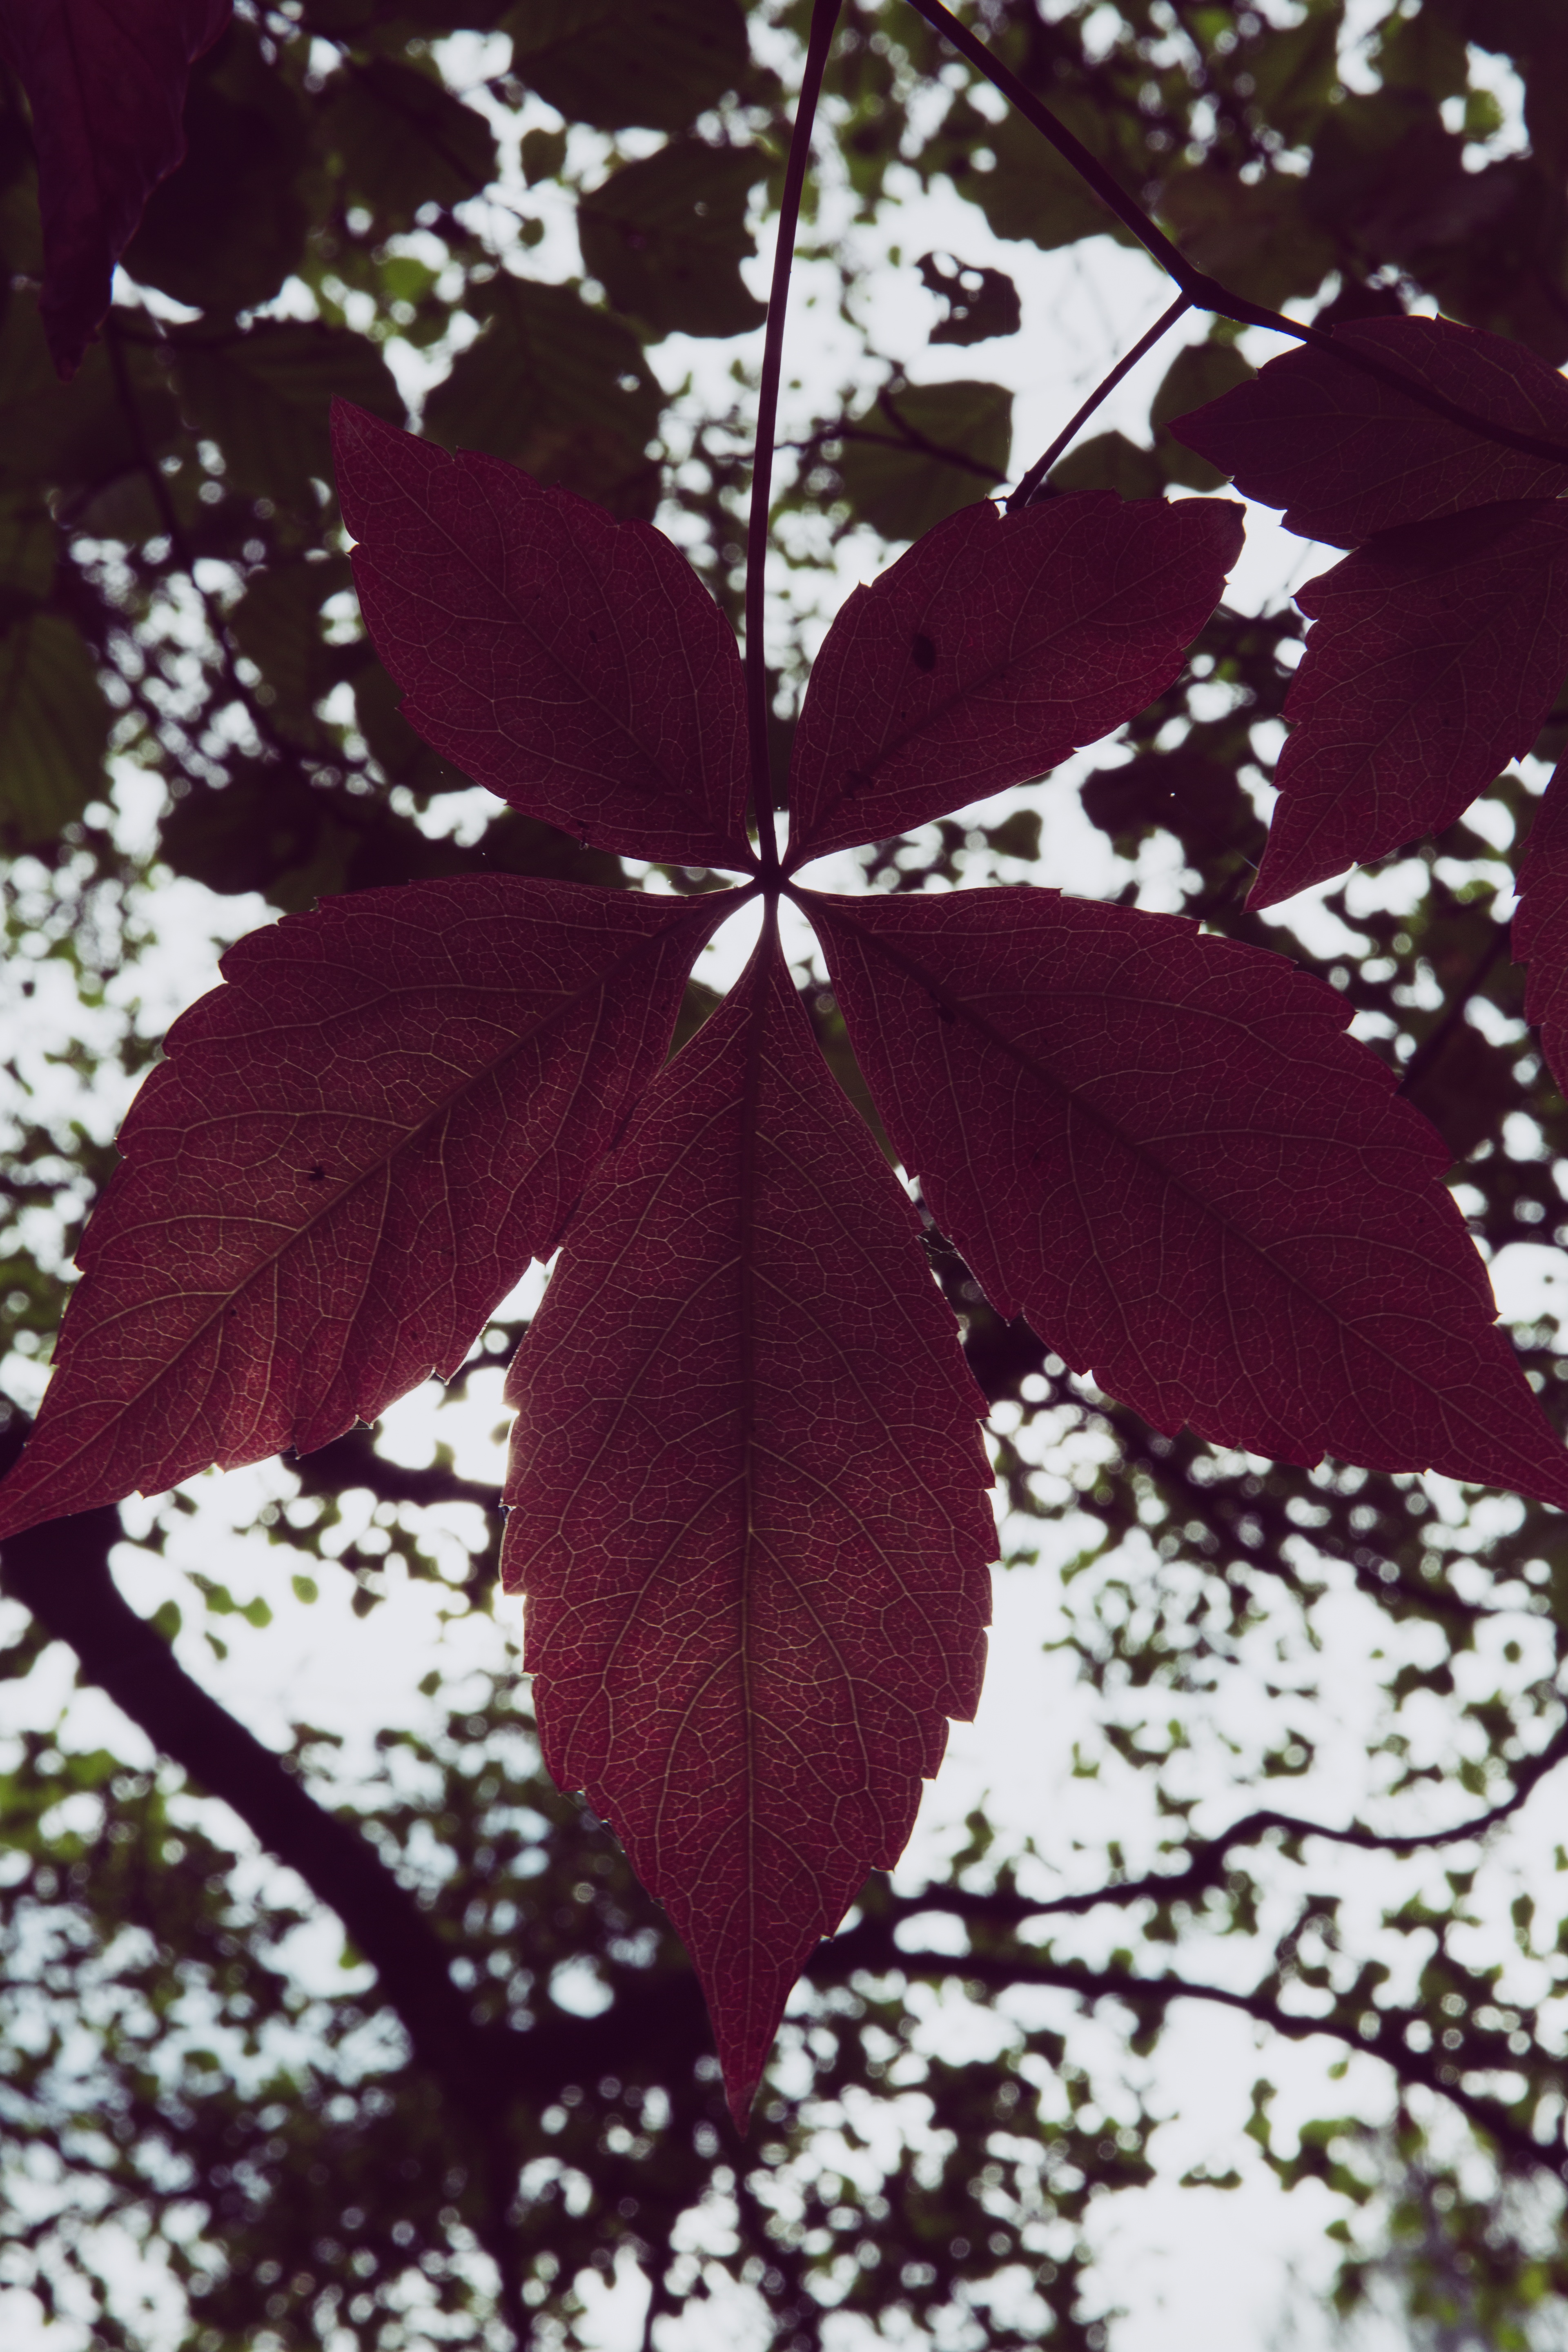
tree, nature, forest, branch, plant, leaf, flower, petal, red, color, autumn, botany, flora, season, maple tree, maple leaf, leaves, transience, fall foliage, leaves in the autumn, golden autumn, colors of autumn, flowering plant, woody plant